Chery A1

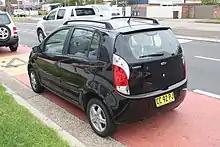
2011 Chery J1 (S2X) hatchback rear

In Italy, it was assembled by the DR Motor Company from semi-knocked down kits and marketed under its own brand, as the DR2. It was introduced at the 2009 Geneva Motor Show, as the third model marketed by the Italian company. It is available with 15-inch alloy rims and Euro V-compliant engine, and can be fitted with leather upholstery and an LPG kit.